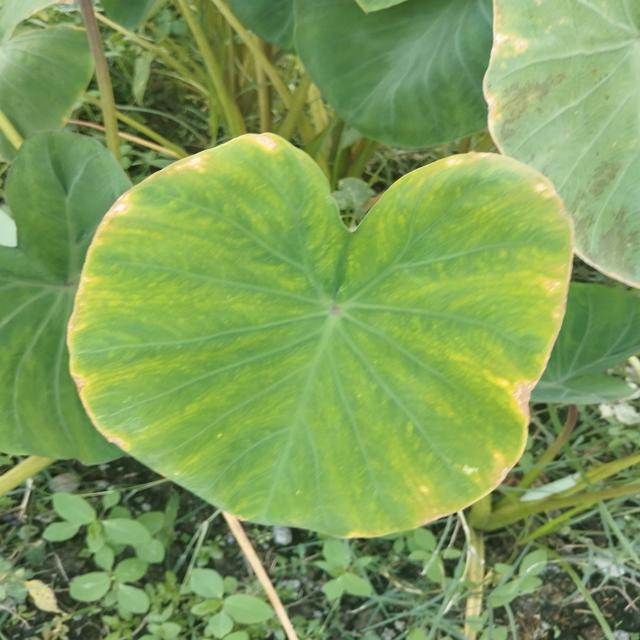
Label: Mid_Blight